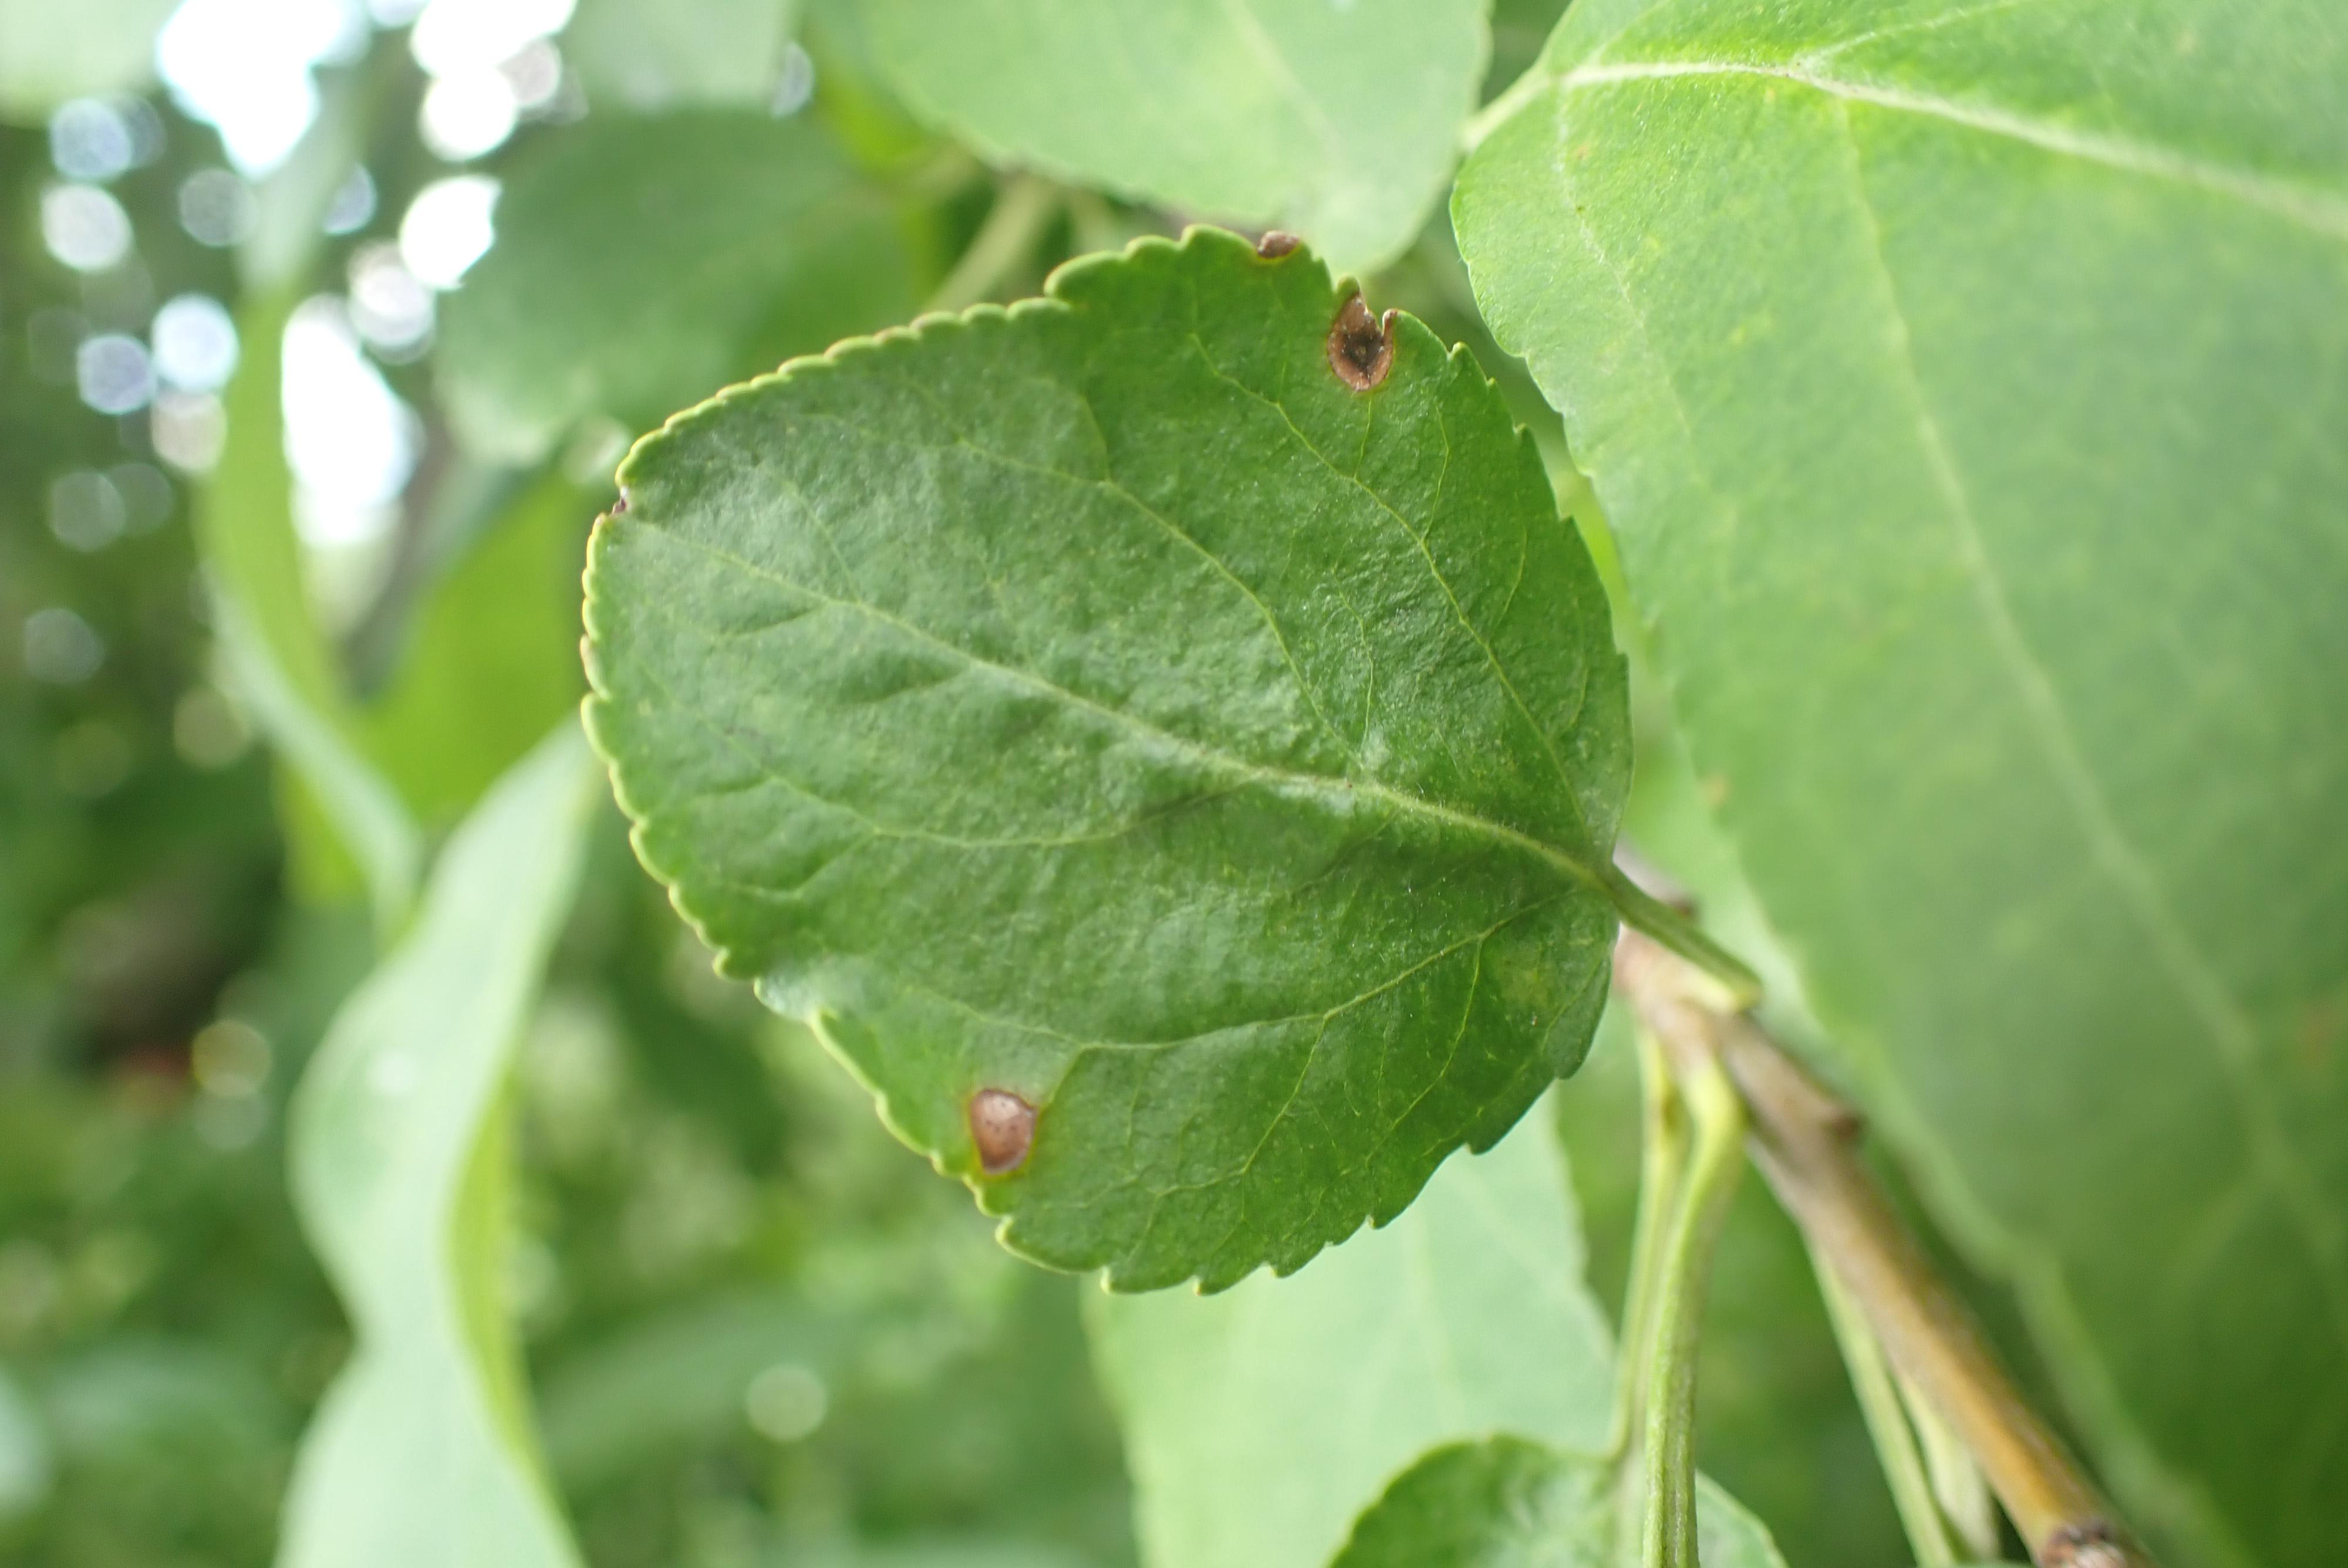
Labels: frog_eye_leaf_spot